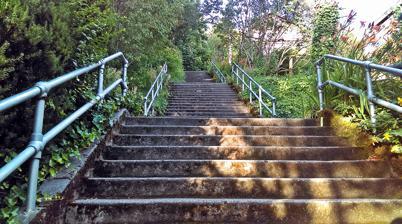
Building: Howe Street Stairs
Country: United States of America
Year built: 1911
Outdoor stairway in Seattle, Washington, U.S. Howe Street Stairs Public stairway Three flights of the Howe Street Stairs pictured in June 2016 Opening date 1911 Steps 388 Location Seattle , United States Coordinates: 47°38′10″N 122°19′14″W / 47.6360°N 122.3206°W / 47.6360; -122.3206 The Howe Street Stairs (also known as the East Howe Steps , Howe Stairs , Howe Street Staircase , and the Howe Staircase ) are a public, outdoor staircase that straddles Seattle 's Capitol Hill and Eastlake neighborhoods. They were constructed in 1911. History The Howe Street Stairs as they pass under the I-5 Colonnade, pictured in 2016 Due to Seattle's difficult topography , the city has spent more than a century building in excess of 650 staircases linking sections of neighborhoods that are otherwise isolated or disconnected. The Howe Street Stairs were originally built in 1911 to provide a pedestrian link between two different lines in Seattle's former streetcar system. A proposal to construct a plaza at the bottom of the staircase has been advanced by area residents since the 2000s. Design The stairs, which begin at Eastlake Avenue, are divided into 13 flights interrupted by landings and streets. They contain 388 steps and are the longest such staircase in the city. A portion of the stairs pass through the I-5 Colonnade , a city park under an elevated section of Interstate 5 . They terminate at Howe Street, from which they take their name. The stairs sit parallel to the nearby Blaine Street Stairs , which transits an identical route. They are used for exercise and fitness, as well as commuting. See also Regrading in Seattle References Wikimedia Commons has media related to Howe Street Stairs .